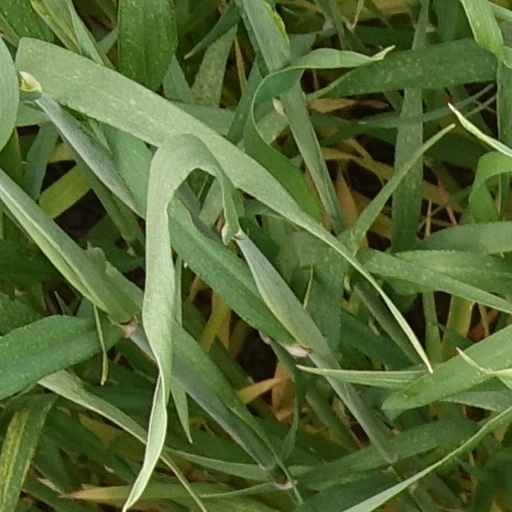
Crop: wheat